Georges Croegaert

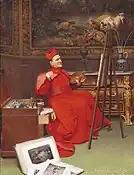
"The amateur artist"

Others who made a name in the genre include the Italian Andrea Landini and the Frenchmen Jehan Georges Vibert, Charles Edouard Delort and Marcel Brunery. By depicting cardinals participating in activities such as 'approving the artist’s nude model', card games, excessive or sumptuous eating and drinking and indulgent pastimes such as philately and painting, these painters poked fun at the excessive and sometimes debauched lifestyles of the upper echelons of the Catholic clergy. There was clearly a large demand for these paintings as evidenced by the fact that so many artists worked in this genre.